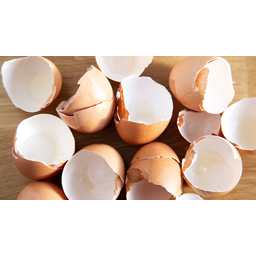
Label: trash